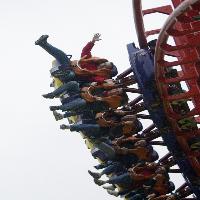
Weather: cloudy or overcast